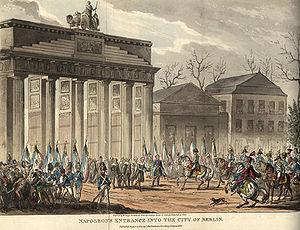
8 octobre :
Cette page concerne l'année 1806 du calendrier grégorien.